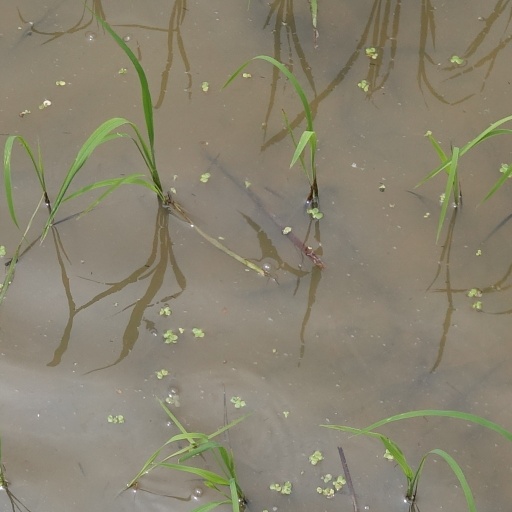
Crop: rice